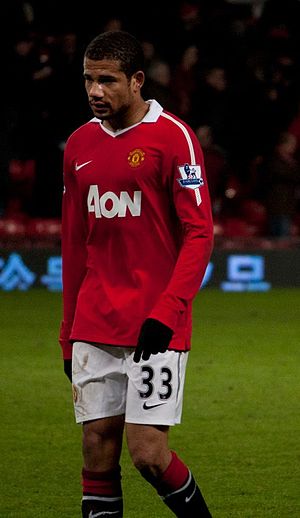
Bébé
Bebé for Manchester United i 2011
Tiago Manuel Dias Correia, kendt som Bébé, er en portugisisk fodboldspiller der spiller for Rayo Vallecano i La Liga, udlejet fra Eibar.